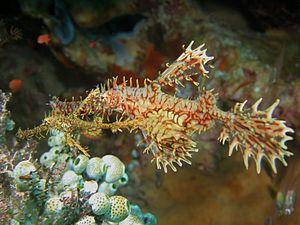
Les Solenostomidae, communément appelés poissons-fantômes, sont une famille monotypique de poissons contenant uniquement le genre Solenostomus.